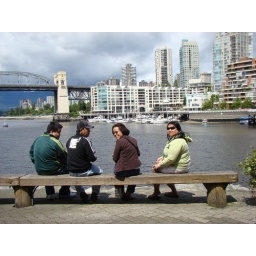
burrard street bridge & yaletown in the background..